La Chaise-Baudouin

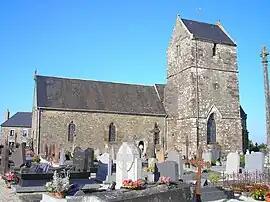
The church of Saint-Ouen

La Chaise-Baudouin is a commune in the Manche department in Normandy in north-western France.